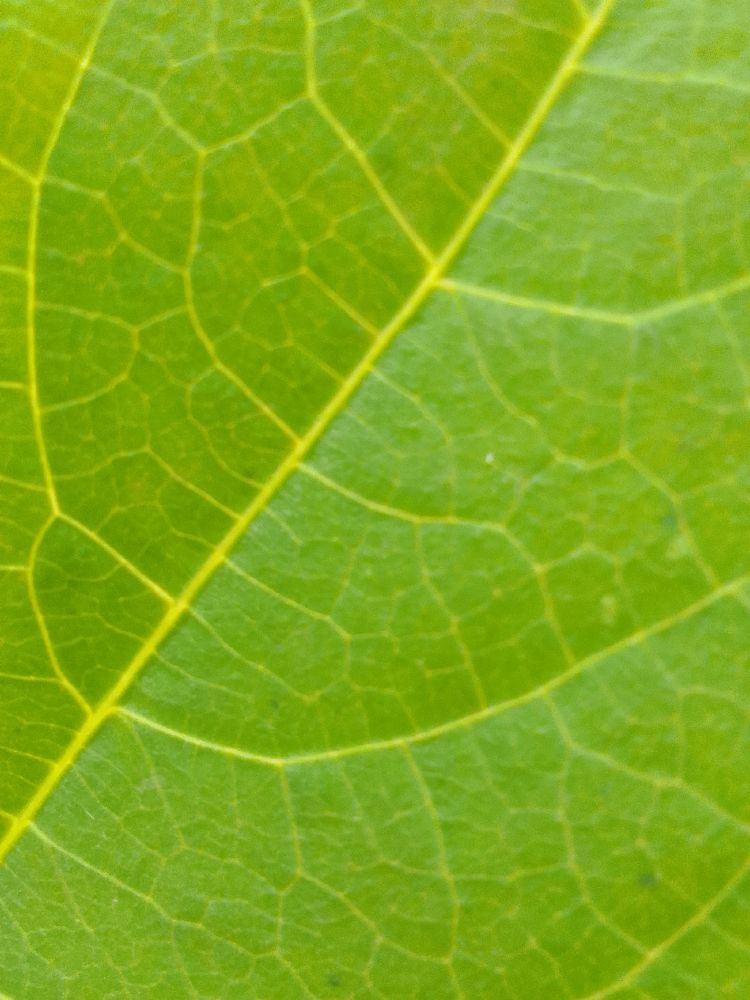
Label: healthy